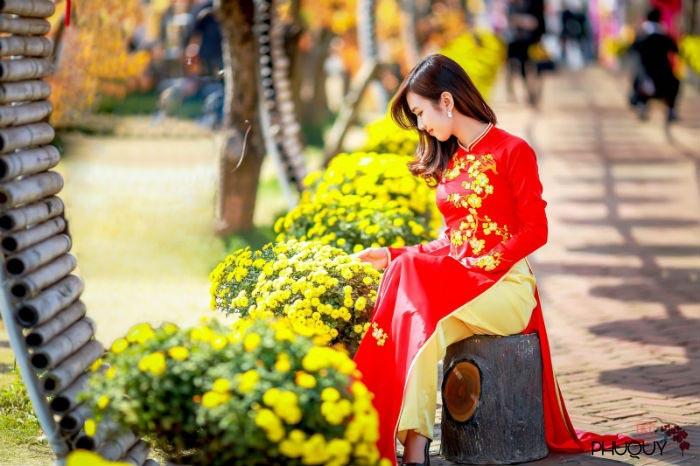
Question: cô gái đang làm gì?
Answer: đang ngồi cạnh bồn hoa